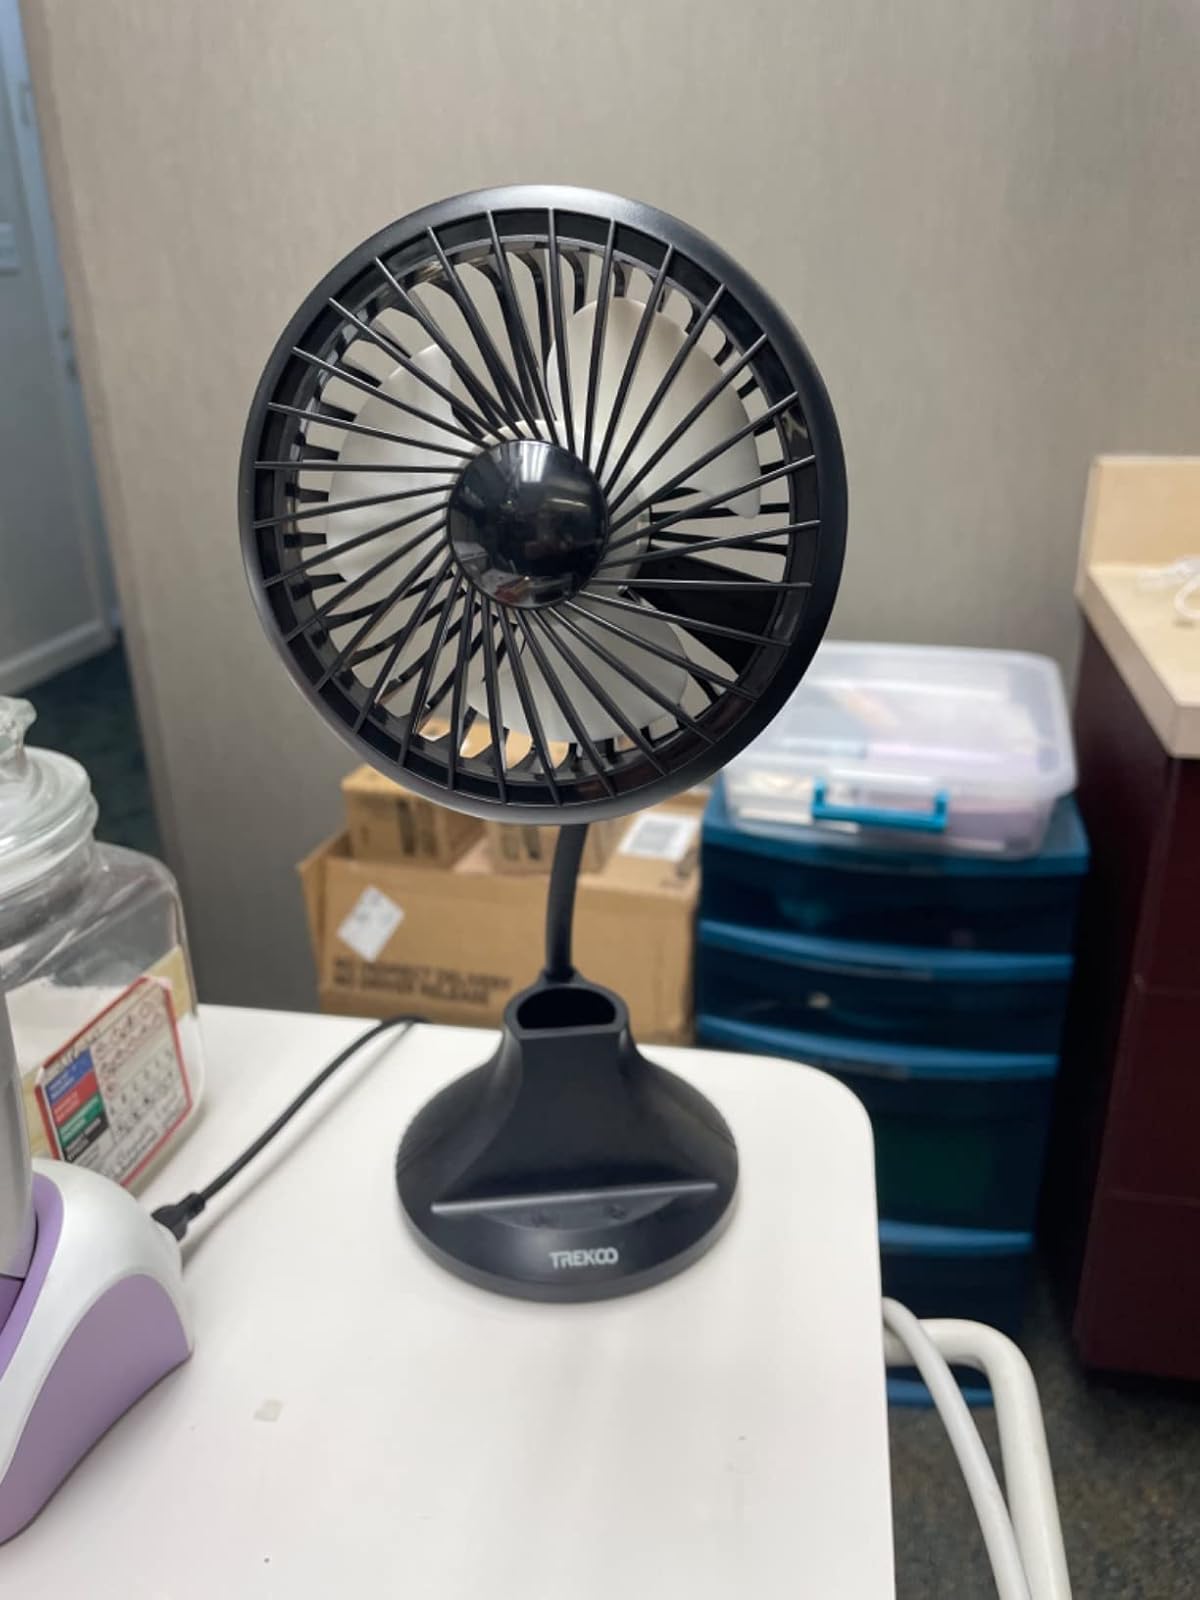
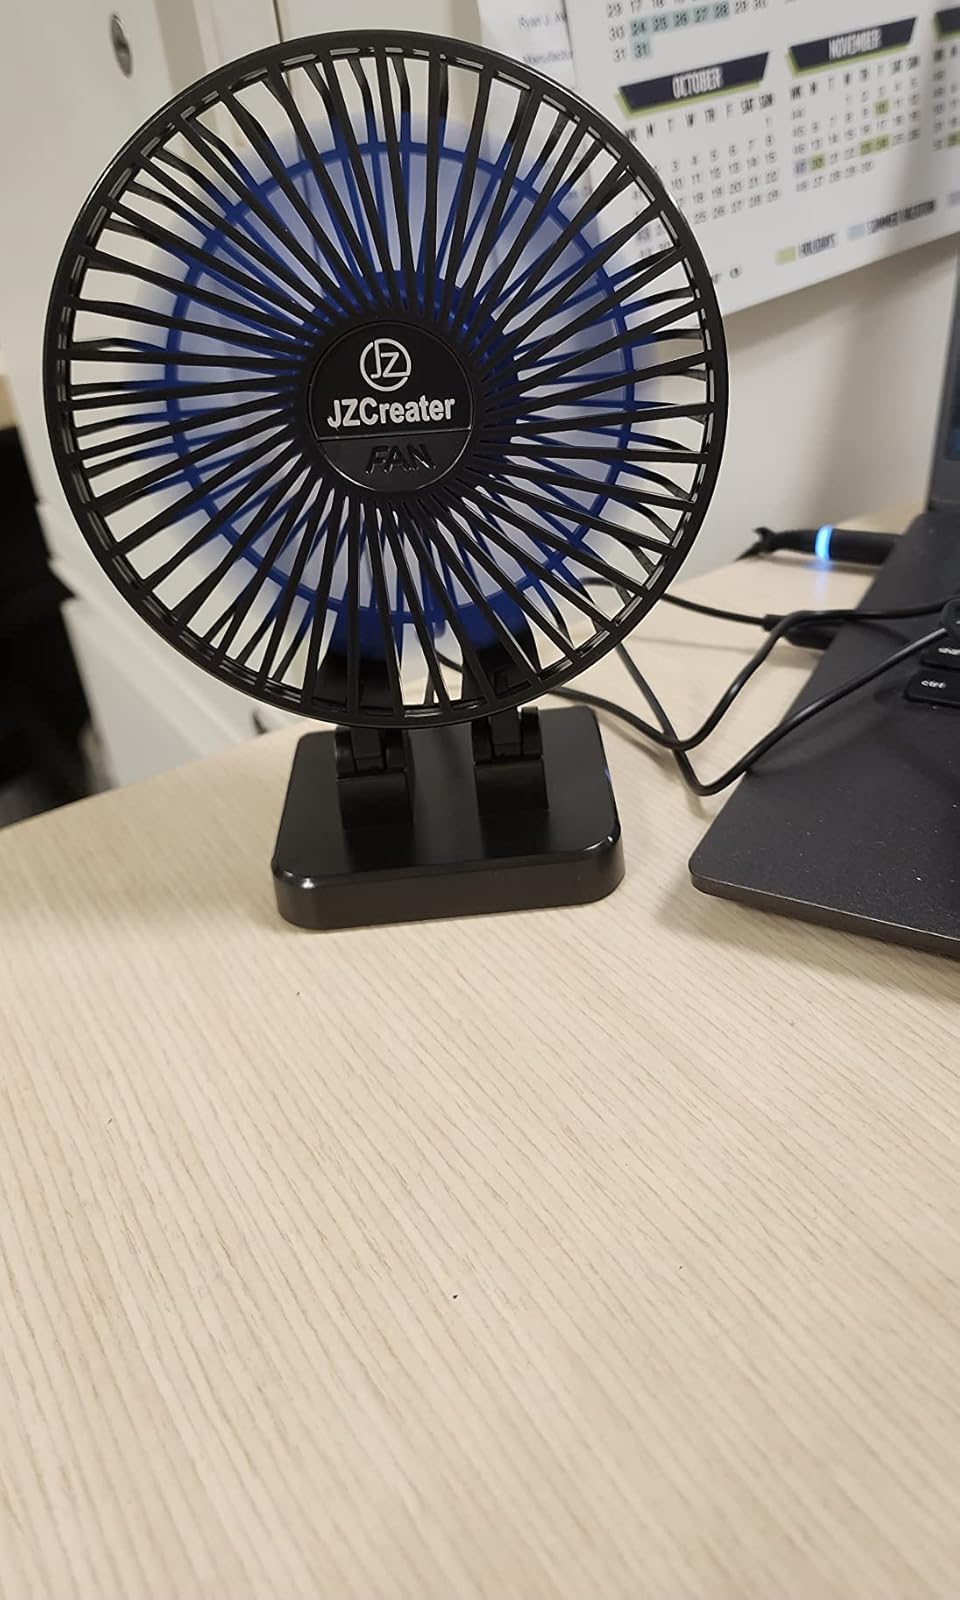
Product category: fan
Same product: no